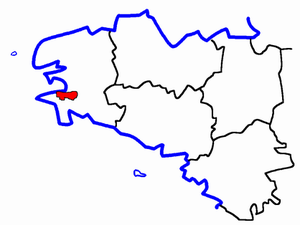
Le canton de Douarnenez est un canton français situé dans le département du Finistère et la région Bretagne.